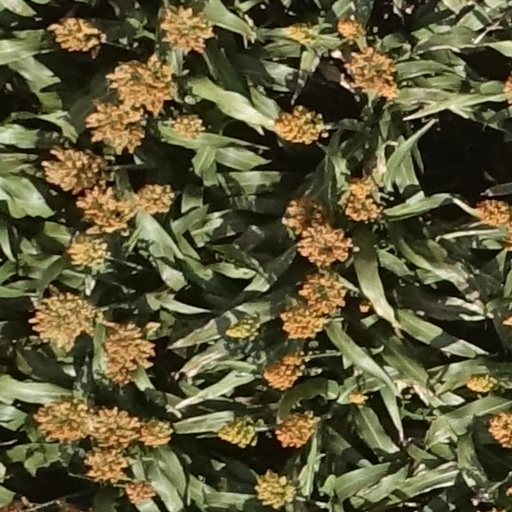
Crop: sorghum